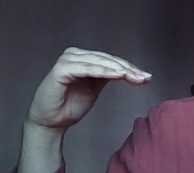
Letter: haa